Sasha Roiz

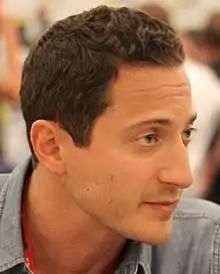
Roiz at San Diego Comic-Con in 2011

Sasha Roiz (born October 21, 1973) is a Canadian actor known for his portrayals of Sam Adama in the science-fiction TV series "Caprica" and Captain Sean Renard in the American fantasy TV series "Grimm".